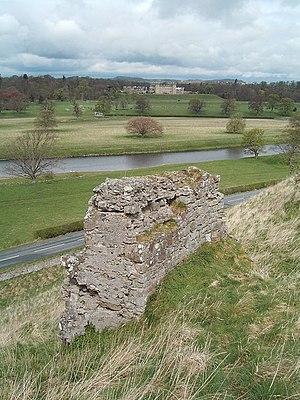
La prise de Roxburgh par le royaume d'Écosse eut lieu en août 1460.
Roxburgh est une ancienne ville d'Écosse, située dans une presqu'île que forment la Tweed et le Teviot, à 5 km de Kelso, et ne compte plus que 70 habitants.
Le château de Roxburgh était un château situé près de l'ancienne ville de Roxburgh dans les Scottish Borders, une région d'Écosse.